Bridge between Guilford and Hamilton Townships

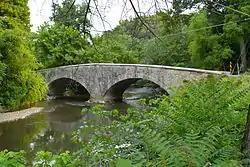

Bridge between Guilford and Hamilton Townships is a historic multi-span stone arch bridge located at Guilford Township and Hamilton Township in Franklin County, Pennsylvania. It is a , bridge with two spans each measuring . It was constructed before 1860. It crosses Conococheague Creek.